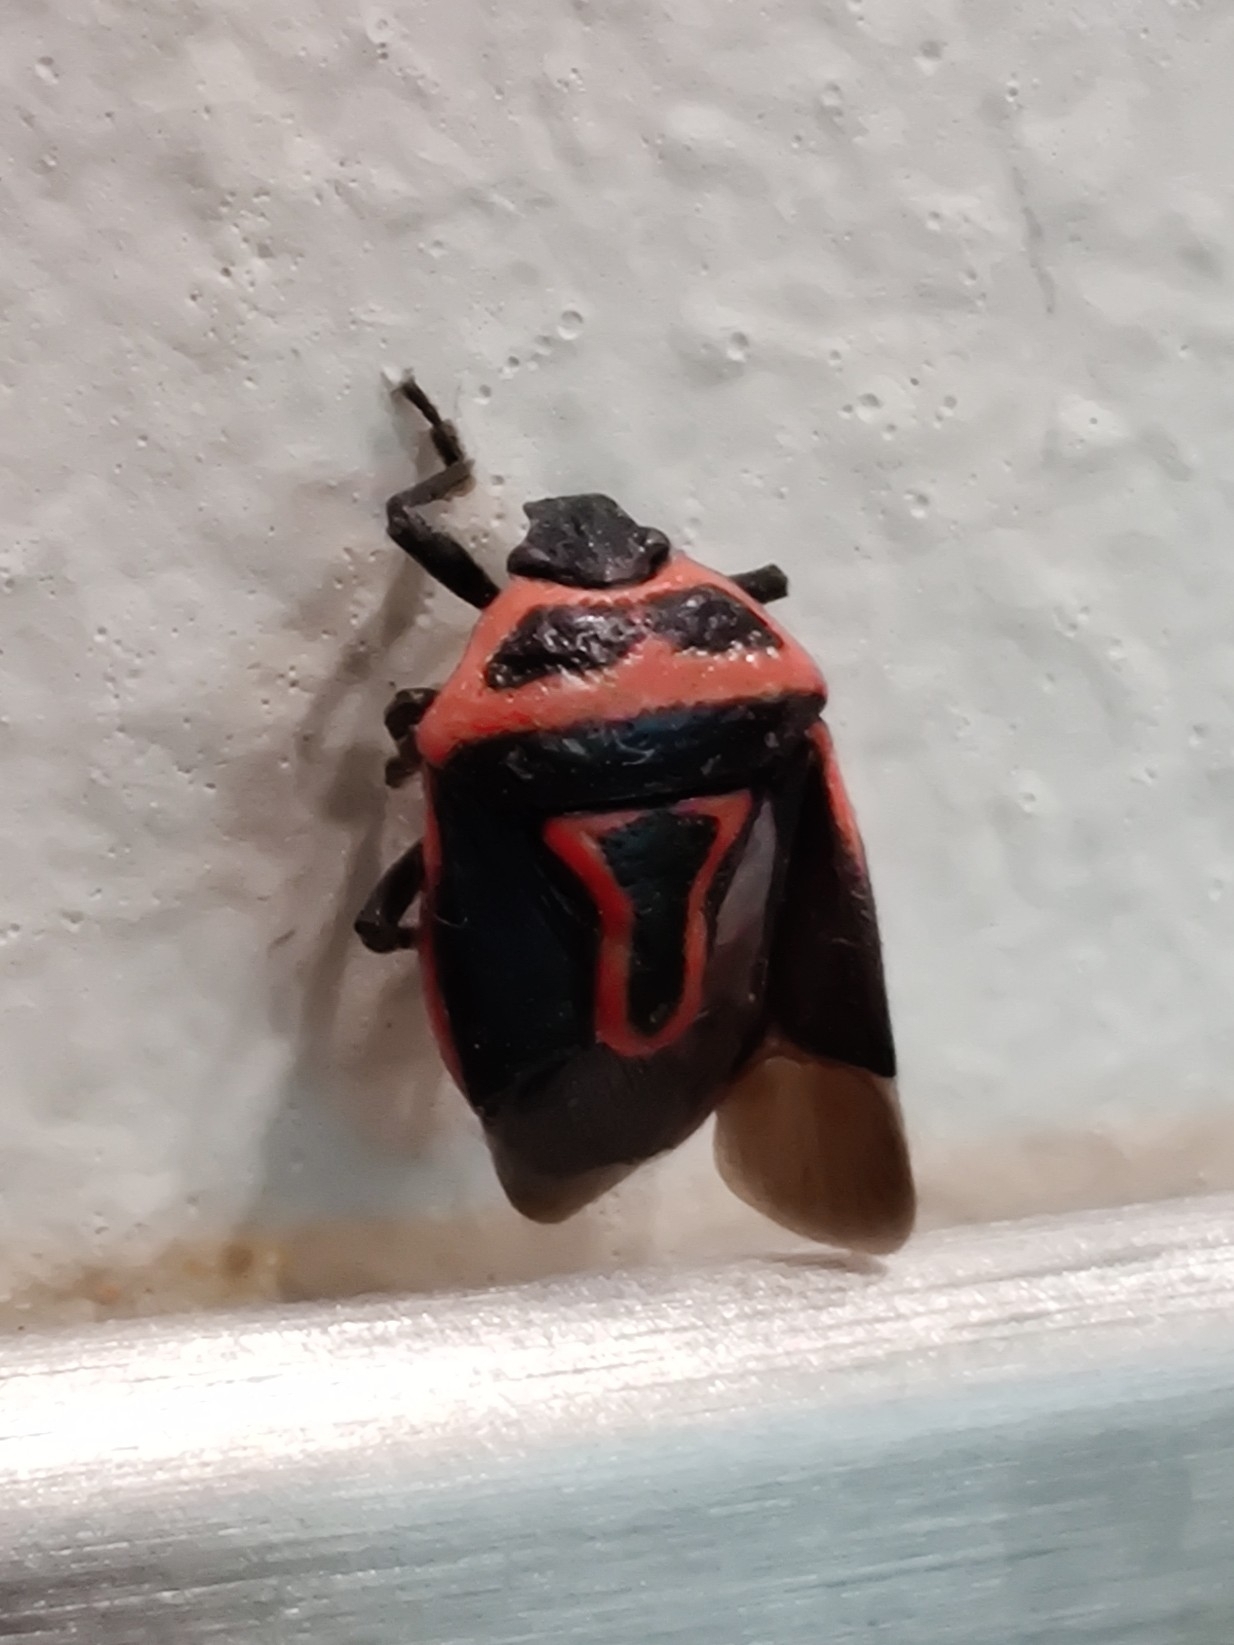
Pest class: stink_bug